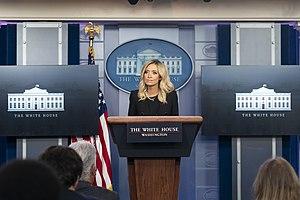
Kayleigh McEnany, née le 18 avril 1988 à Tampa, est une commentatrice politique et essayiste américaine. Ancienne chroniqueuse de la chaîne CNN, elle devient en 2017 porte-parole du Comité national républicain puis en 2019 porte-parole nationale de la campagne de réélection de Donald Trump. En 2020, elle est nommée porte-parole de la Maison-Blanche.